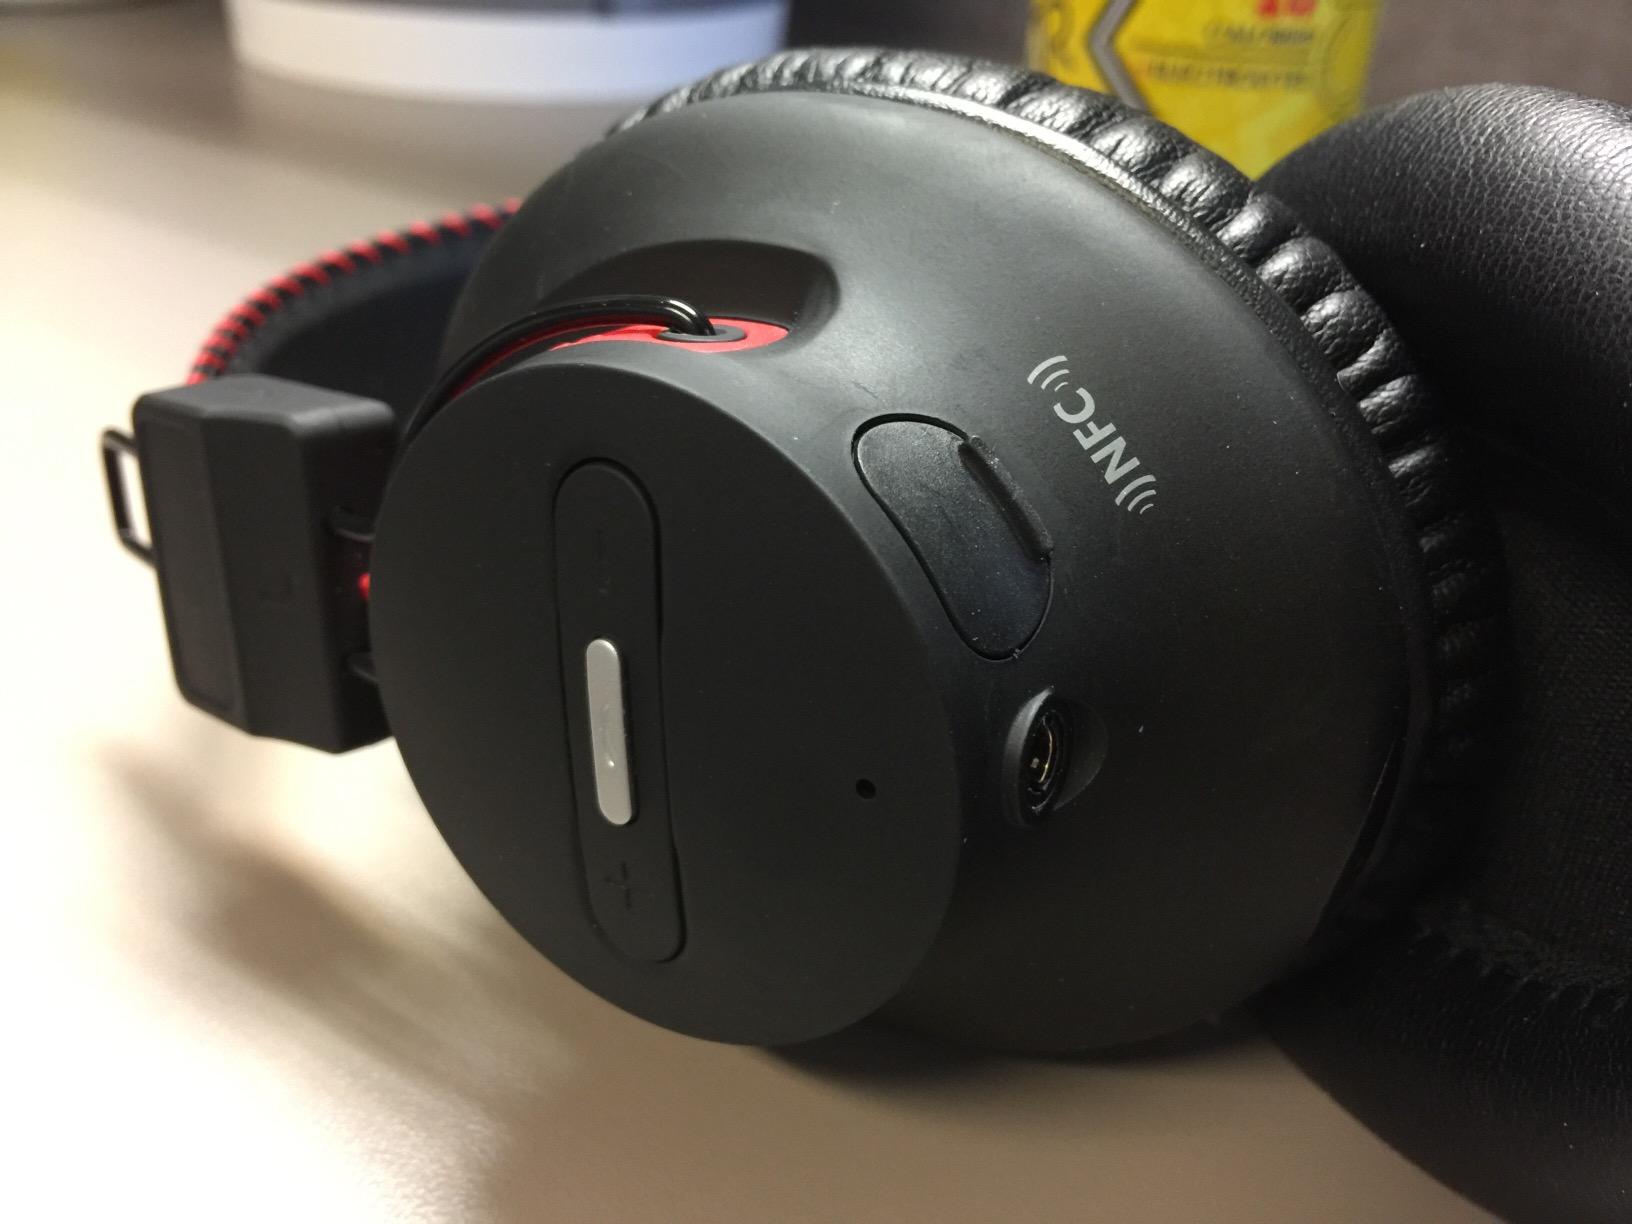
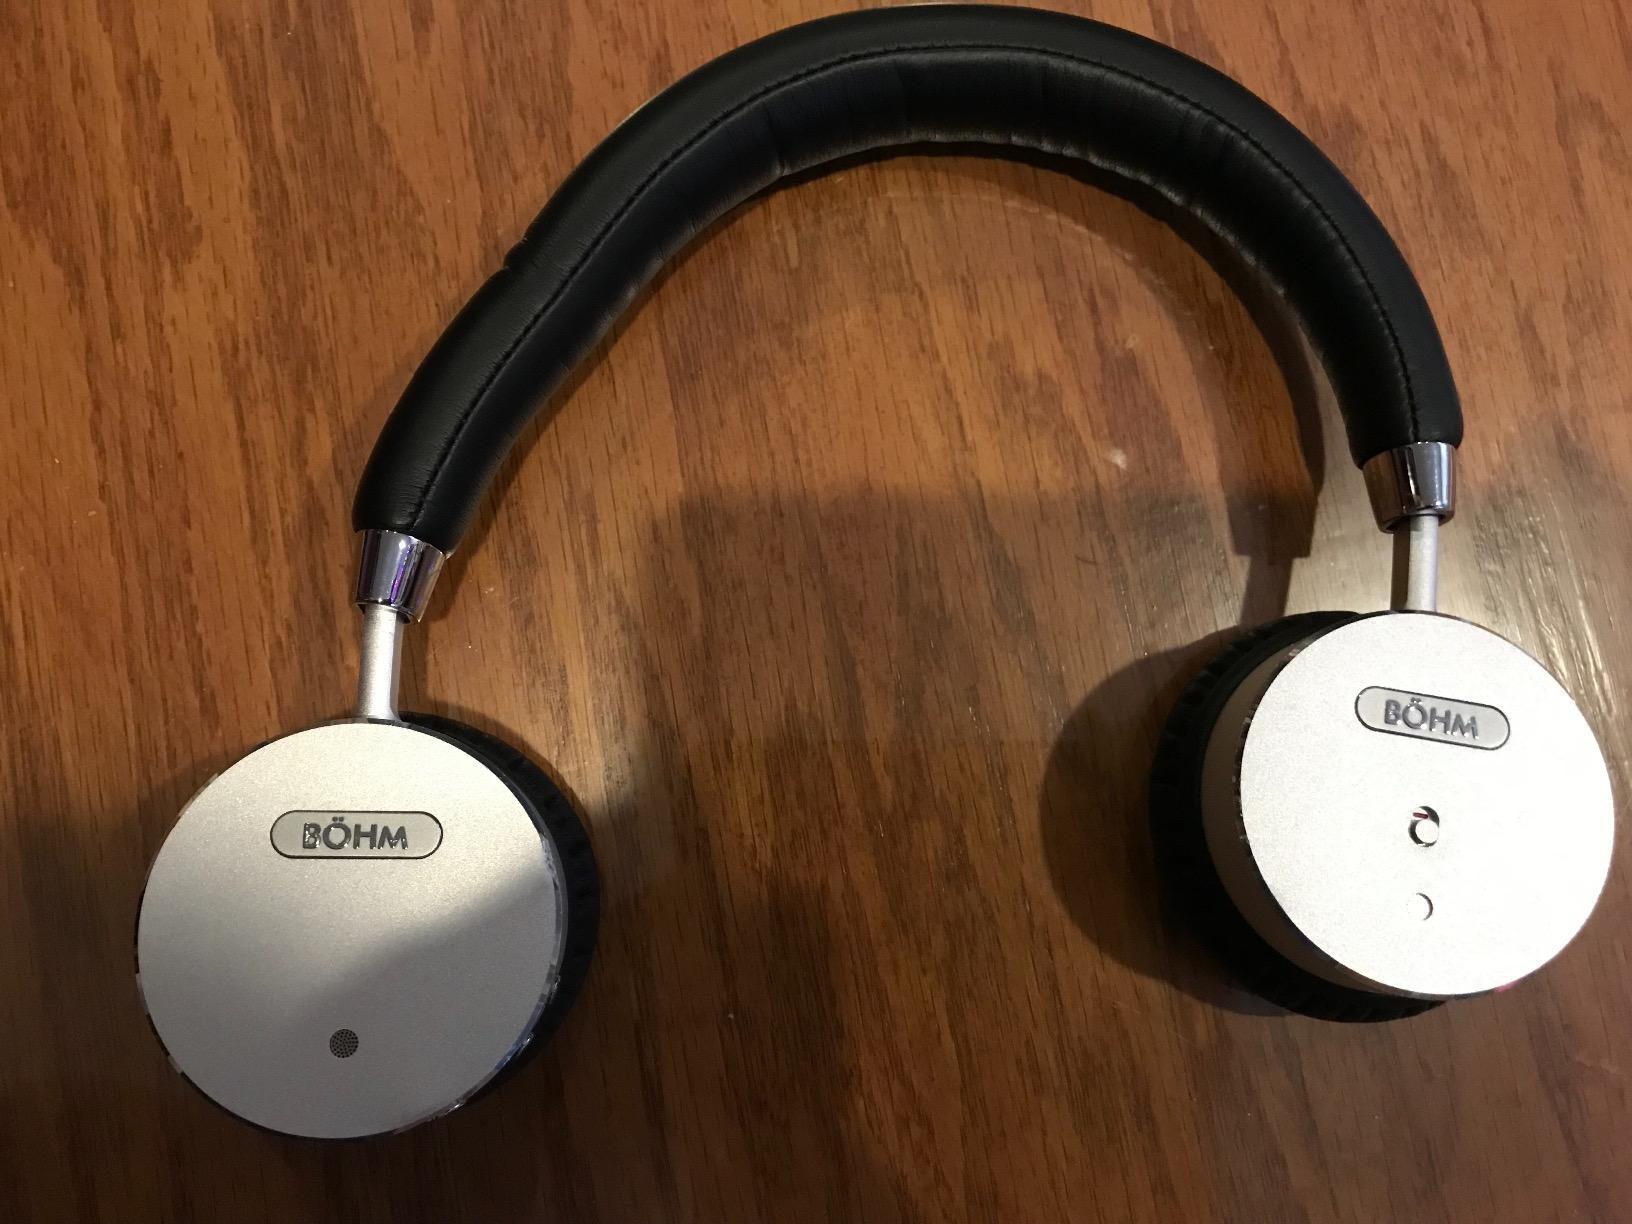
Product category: headphones
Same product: no